Traumatic brain injury

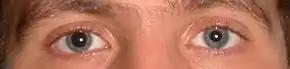
Unequal pupil size is potentially a sign of a serious brain injury.

Symptoms are dependent on the type of TBI (diffuse or focal) and the part of the brain that is affected. Unconsciousness tends to last longer for people with injuries on the left side of the brain than for those with injuries on the right. Symptoms are also dependent on the injury's severity. With mild TBI, the patient may remain conscious or may lose consciousness for a few seconds or minutes. Other symptoms of mild TBI include headache, vomiting, nausea, lack of motor coordination, dizziness, difficulty balancing, lightheadedness, blurred vision or tired eyes, ringing in the ears, bad taste in the mouth, fatigue or lethargy, and changes in sleep patterns. Cognitive and emotional symptoms include behavioral or mood changes, confusion, and trouble with memory, concentration, attention, or thinking. Mild TBI symptoms may also be present in moderate and severe injuries.